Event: Nepal Earthquake
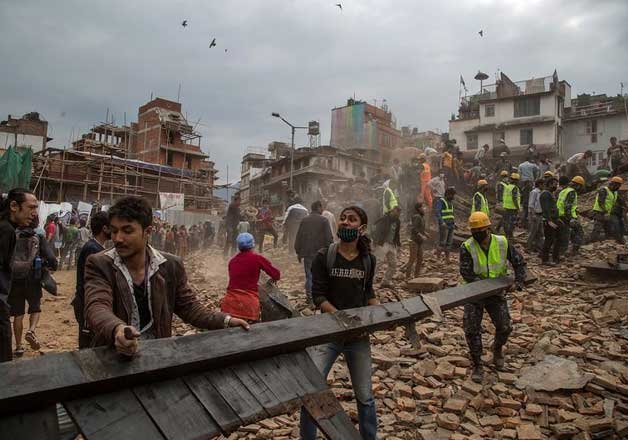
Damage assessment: damage